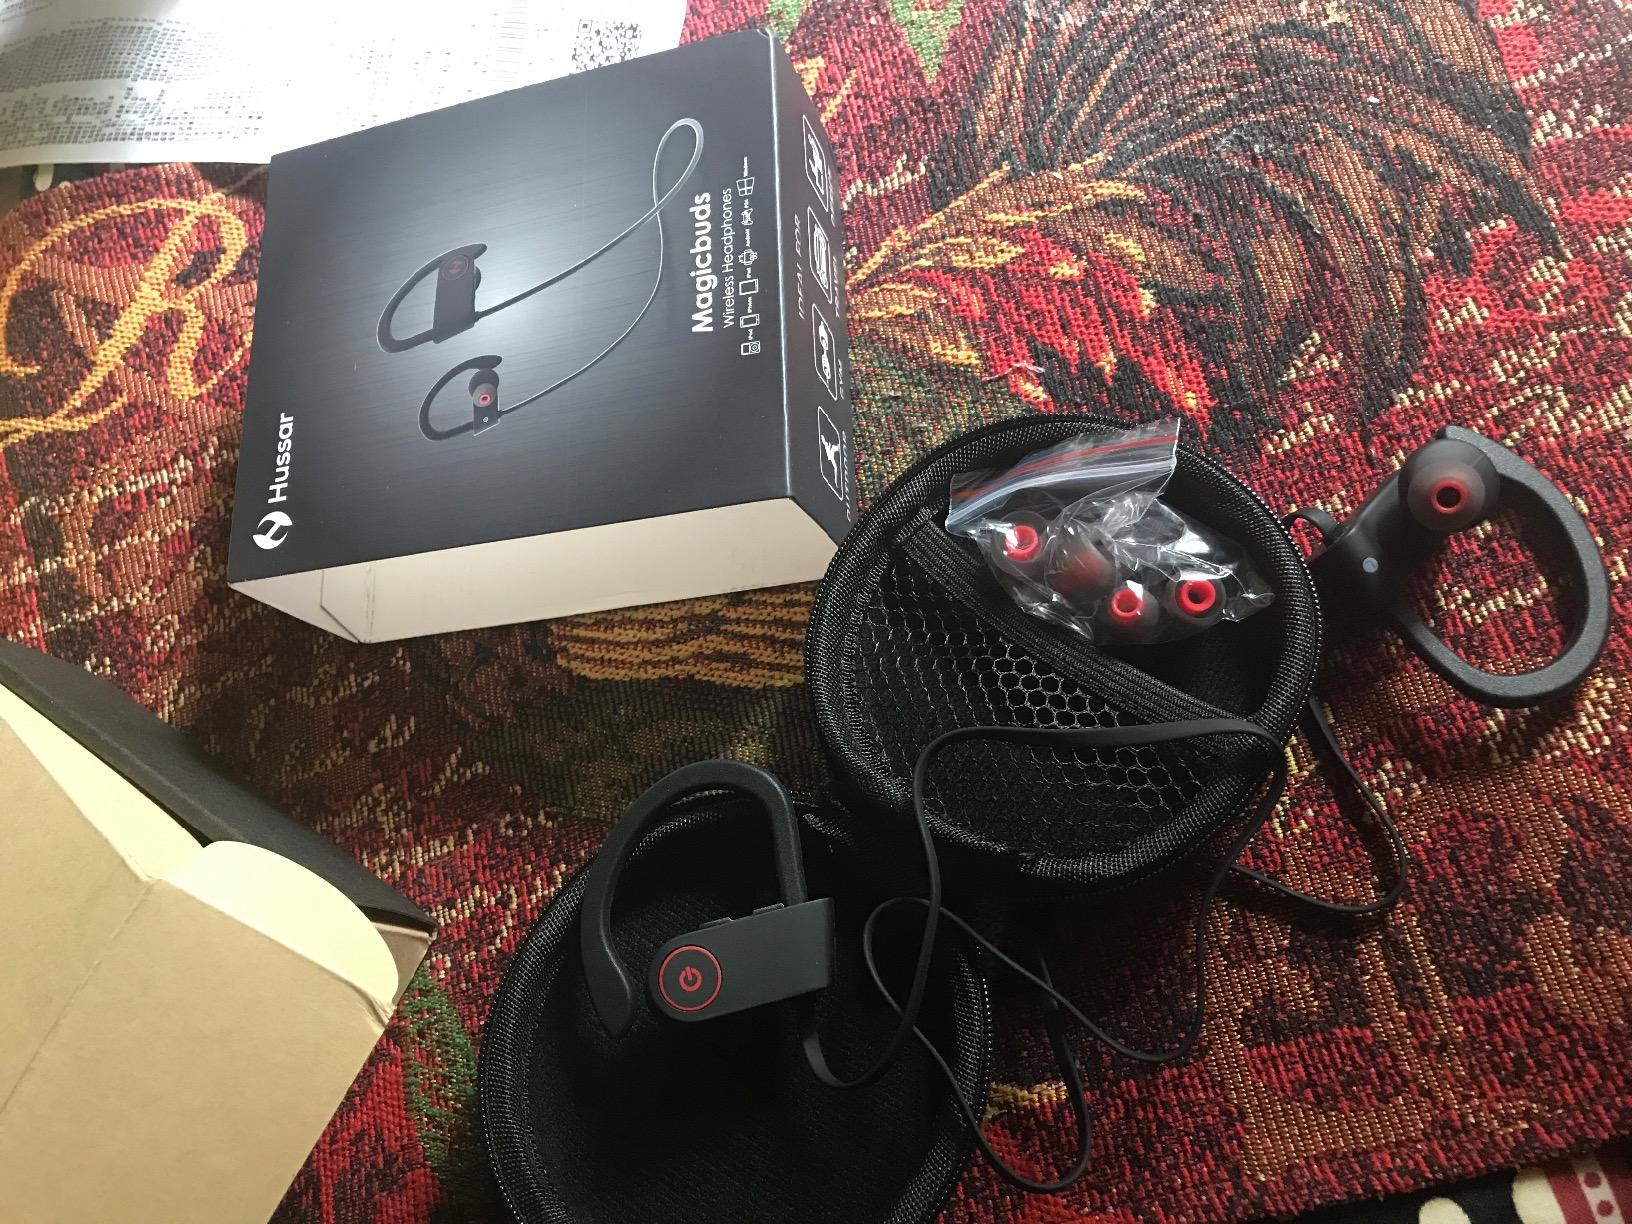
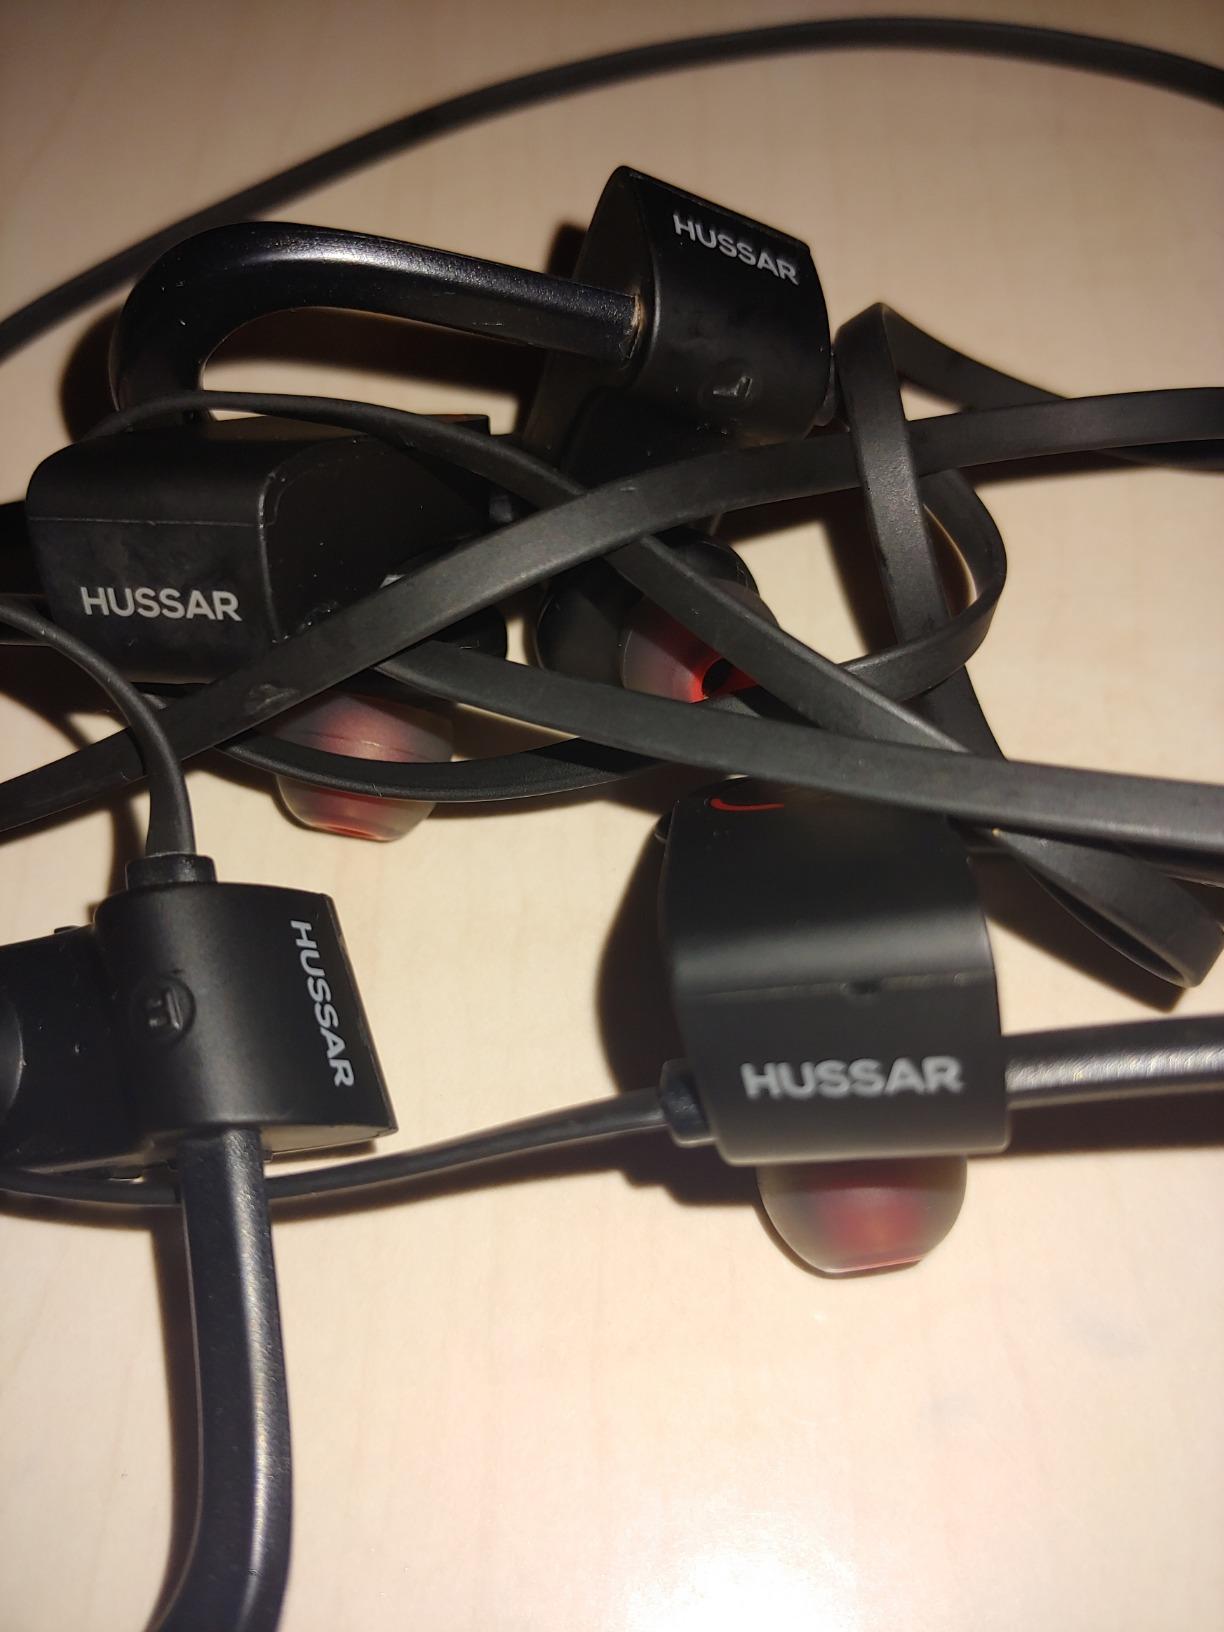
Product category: headphones
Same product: yes